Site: brandenburg
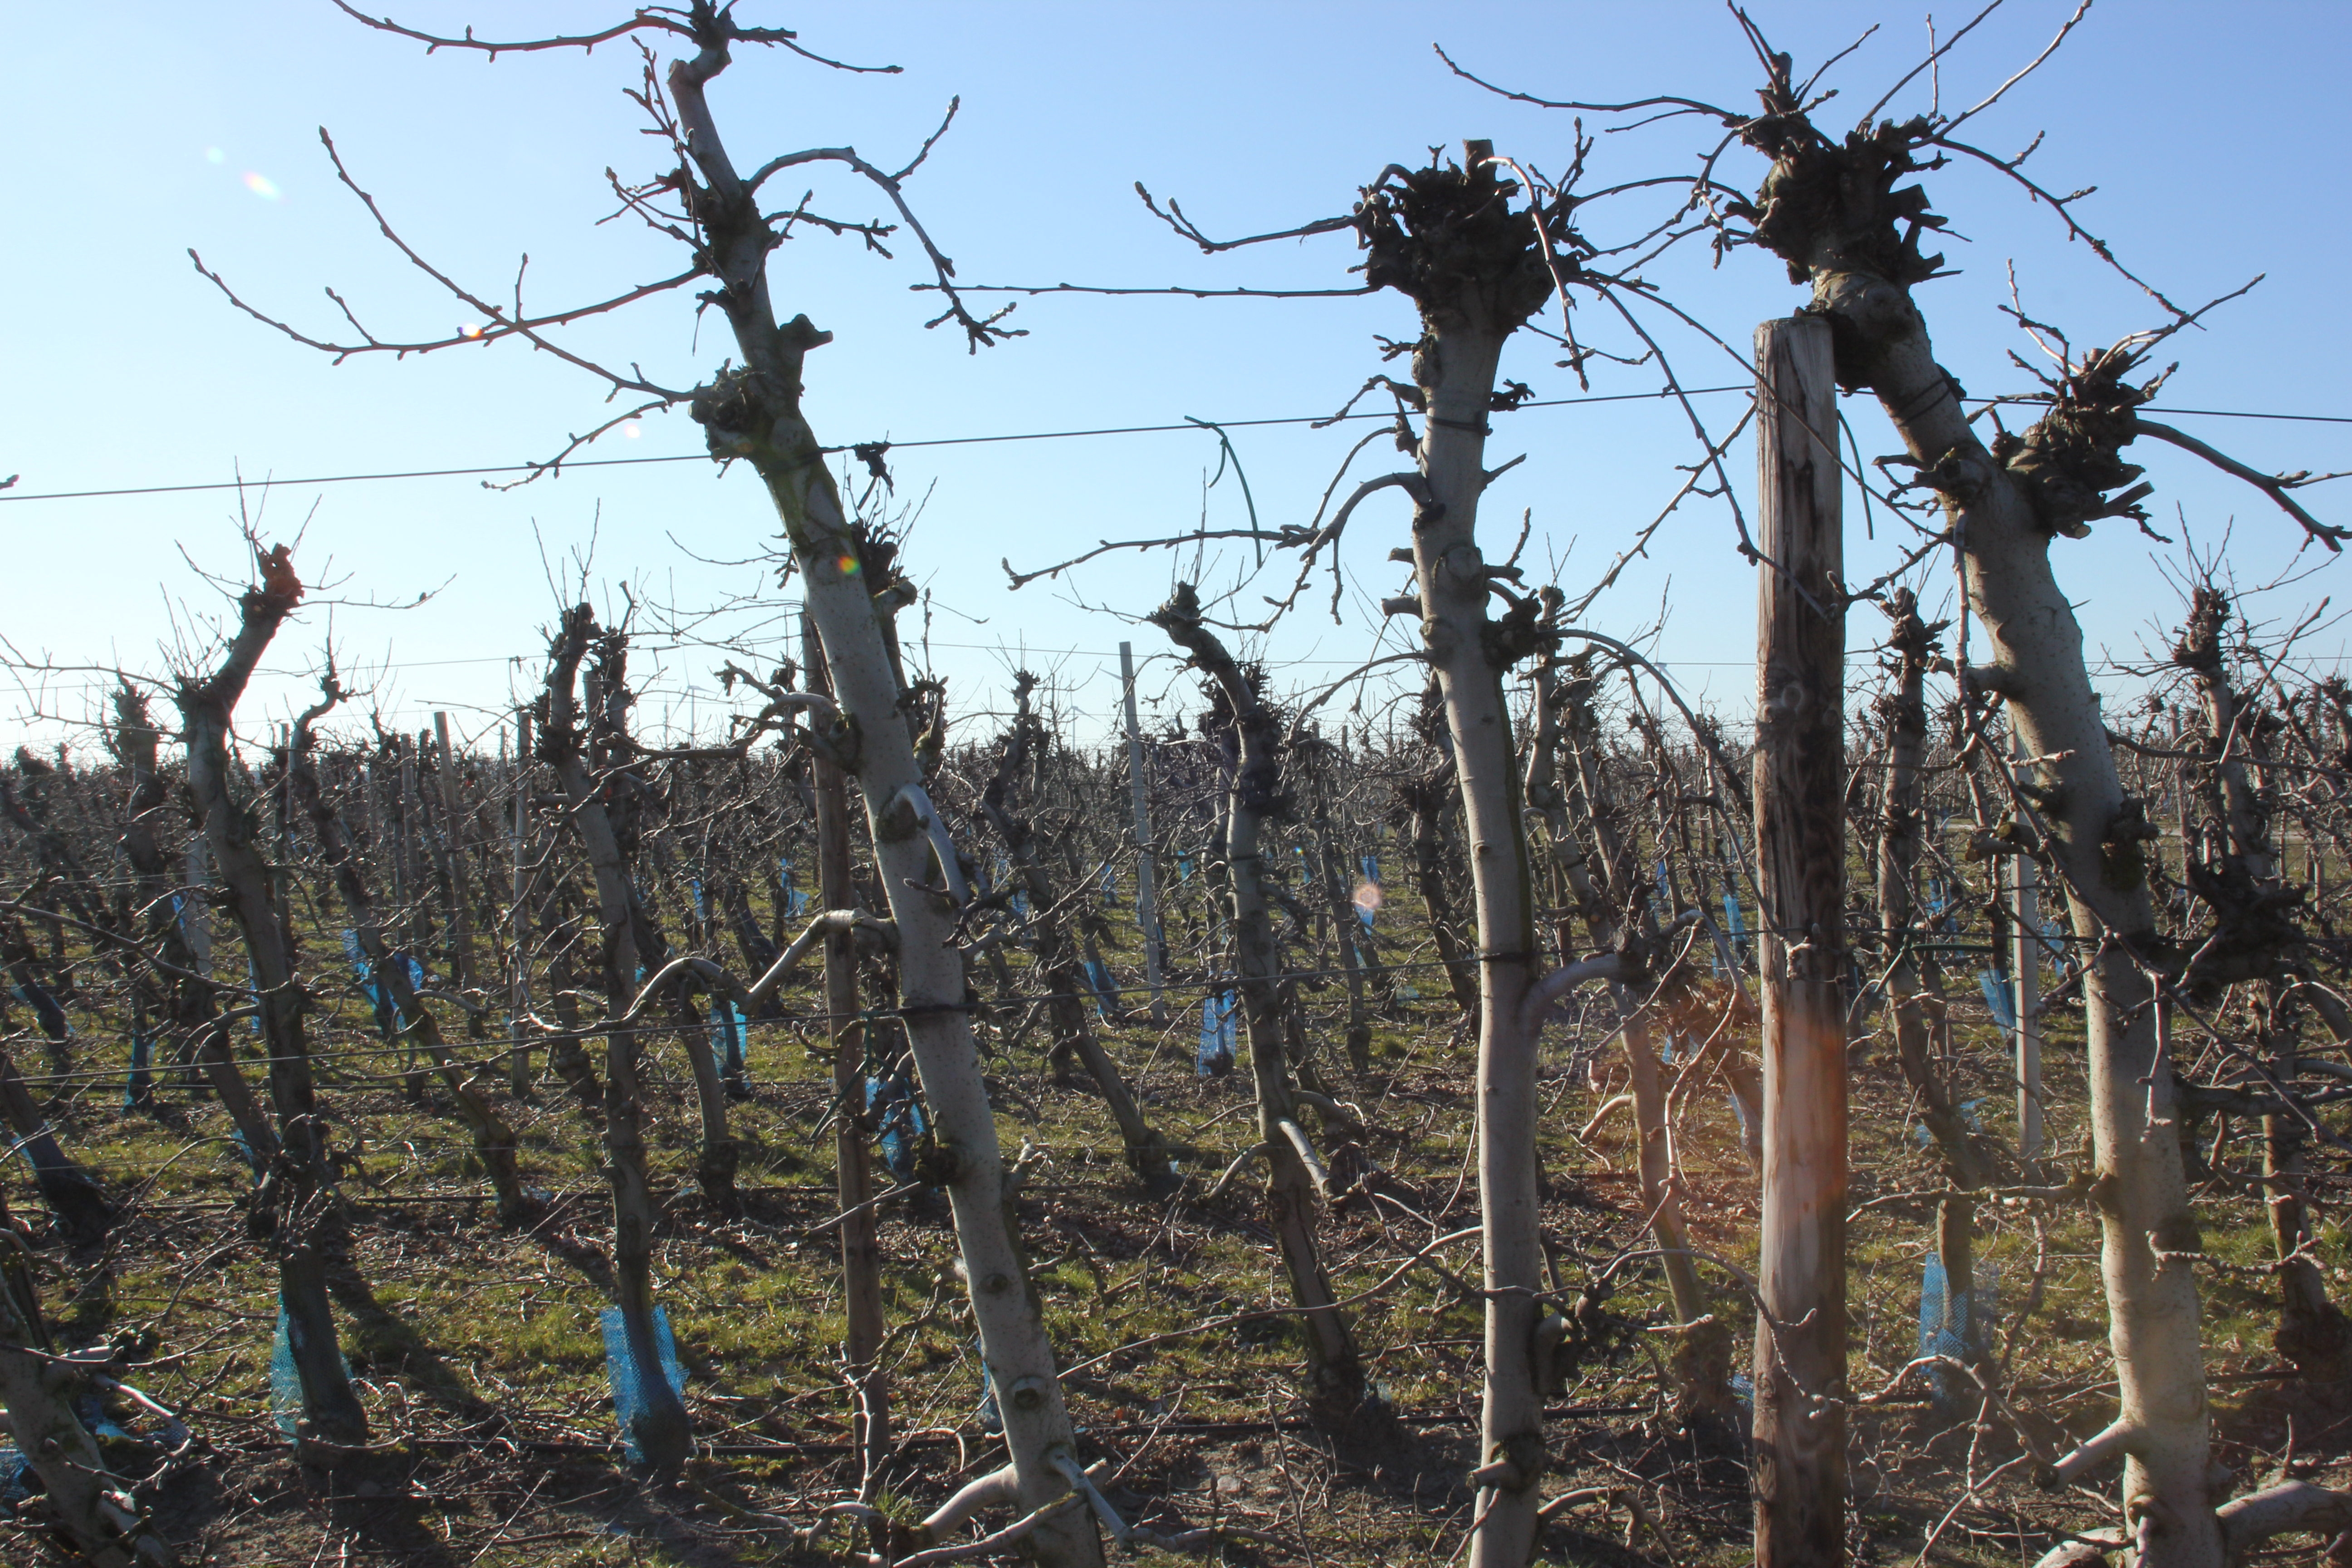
Growth stage (BBCH 03): Bud development